Lantsch/Lenz

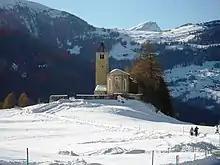
St. Mary's church in Lantsch/Lenz

St. Mary's Church in Lantsch/Lenz is listed as a Swiss heritage sites of national significance.